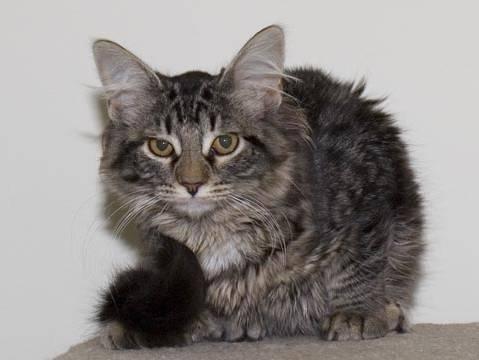
cat